Pillbox (military)

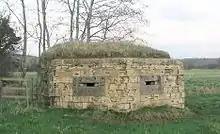
A World War II hexagonal pillbox on the bank of the Mells River at Lullington, Somerset, England

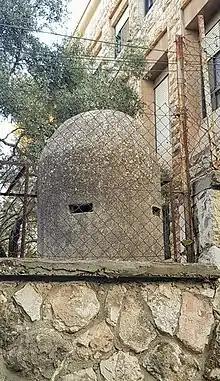
A British mini-pillbox in Jerusalem

A pillbox is a type of blockhouse, or concrete dug-in guard-post, often camouflaged, normally equipped with loopholes through which defenders can fire weapons. It is in effect a trench firing step, hardened to protect against small-arms fire and grenades, and raised to improve the field of fire.